Kate & Leopold

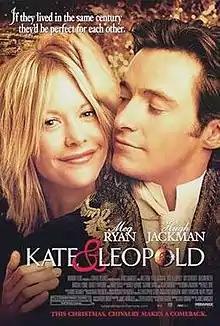
Theatrical release poster

Kate & Leopold is a 2001 American romantic comedy science fiction film that tells a story of a physicist by the name of Stuart (Liev Schreiber), who accidentally pulls his great‑great‑grandfather, Leopold (Hugh Jackman), through a time portal from 19th‑century New York to the present, where Leopold and Stuart's ex‑girlfriend, Kate (Meg Ryan), fall in love with each other.